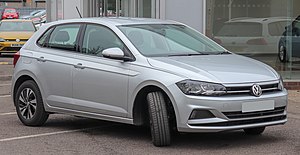
Volkswagen Polo
Volkswagen Polo er en minibil fra bilfabrikanten Volkswagen i Wolfsburg, som blev introduceret for første gang i 1975. Bilmodellen, hvis navn er afledt af sportsgrenen polo, var først en billigudgave af den højere udstyrede Audi 50, som udgik i 1978. Ved introduktionen var Polo en spartansk udstyret minibil, som var nummeret mindre end Volkswagen Type 1. Gennem udviklingen af nye generationer var fjerde generation af Polo lige så stor som Golf II.